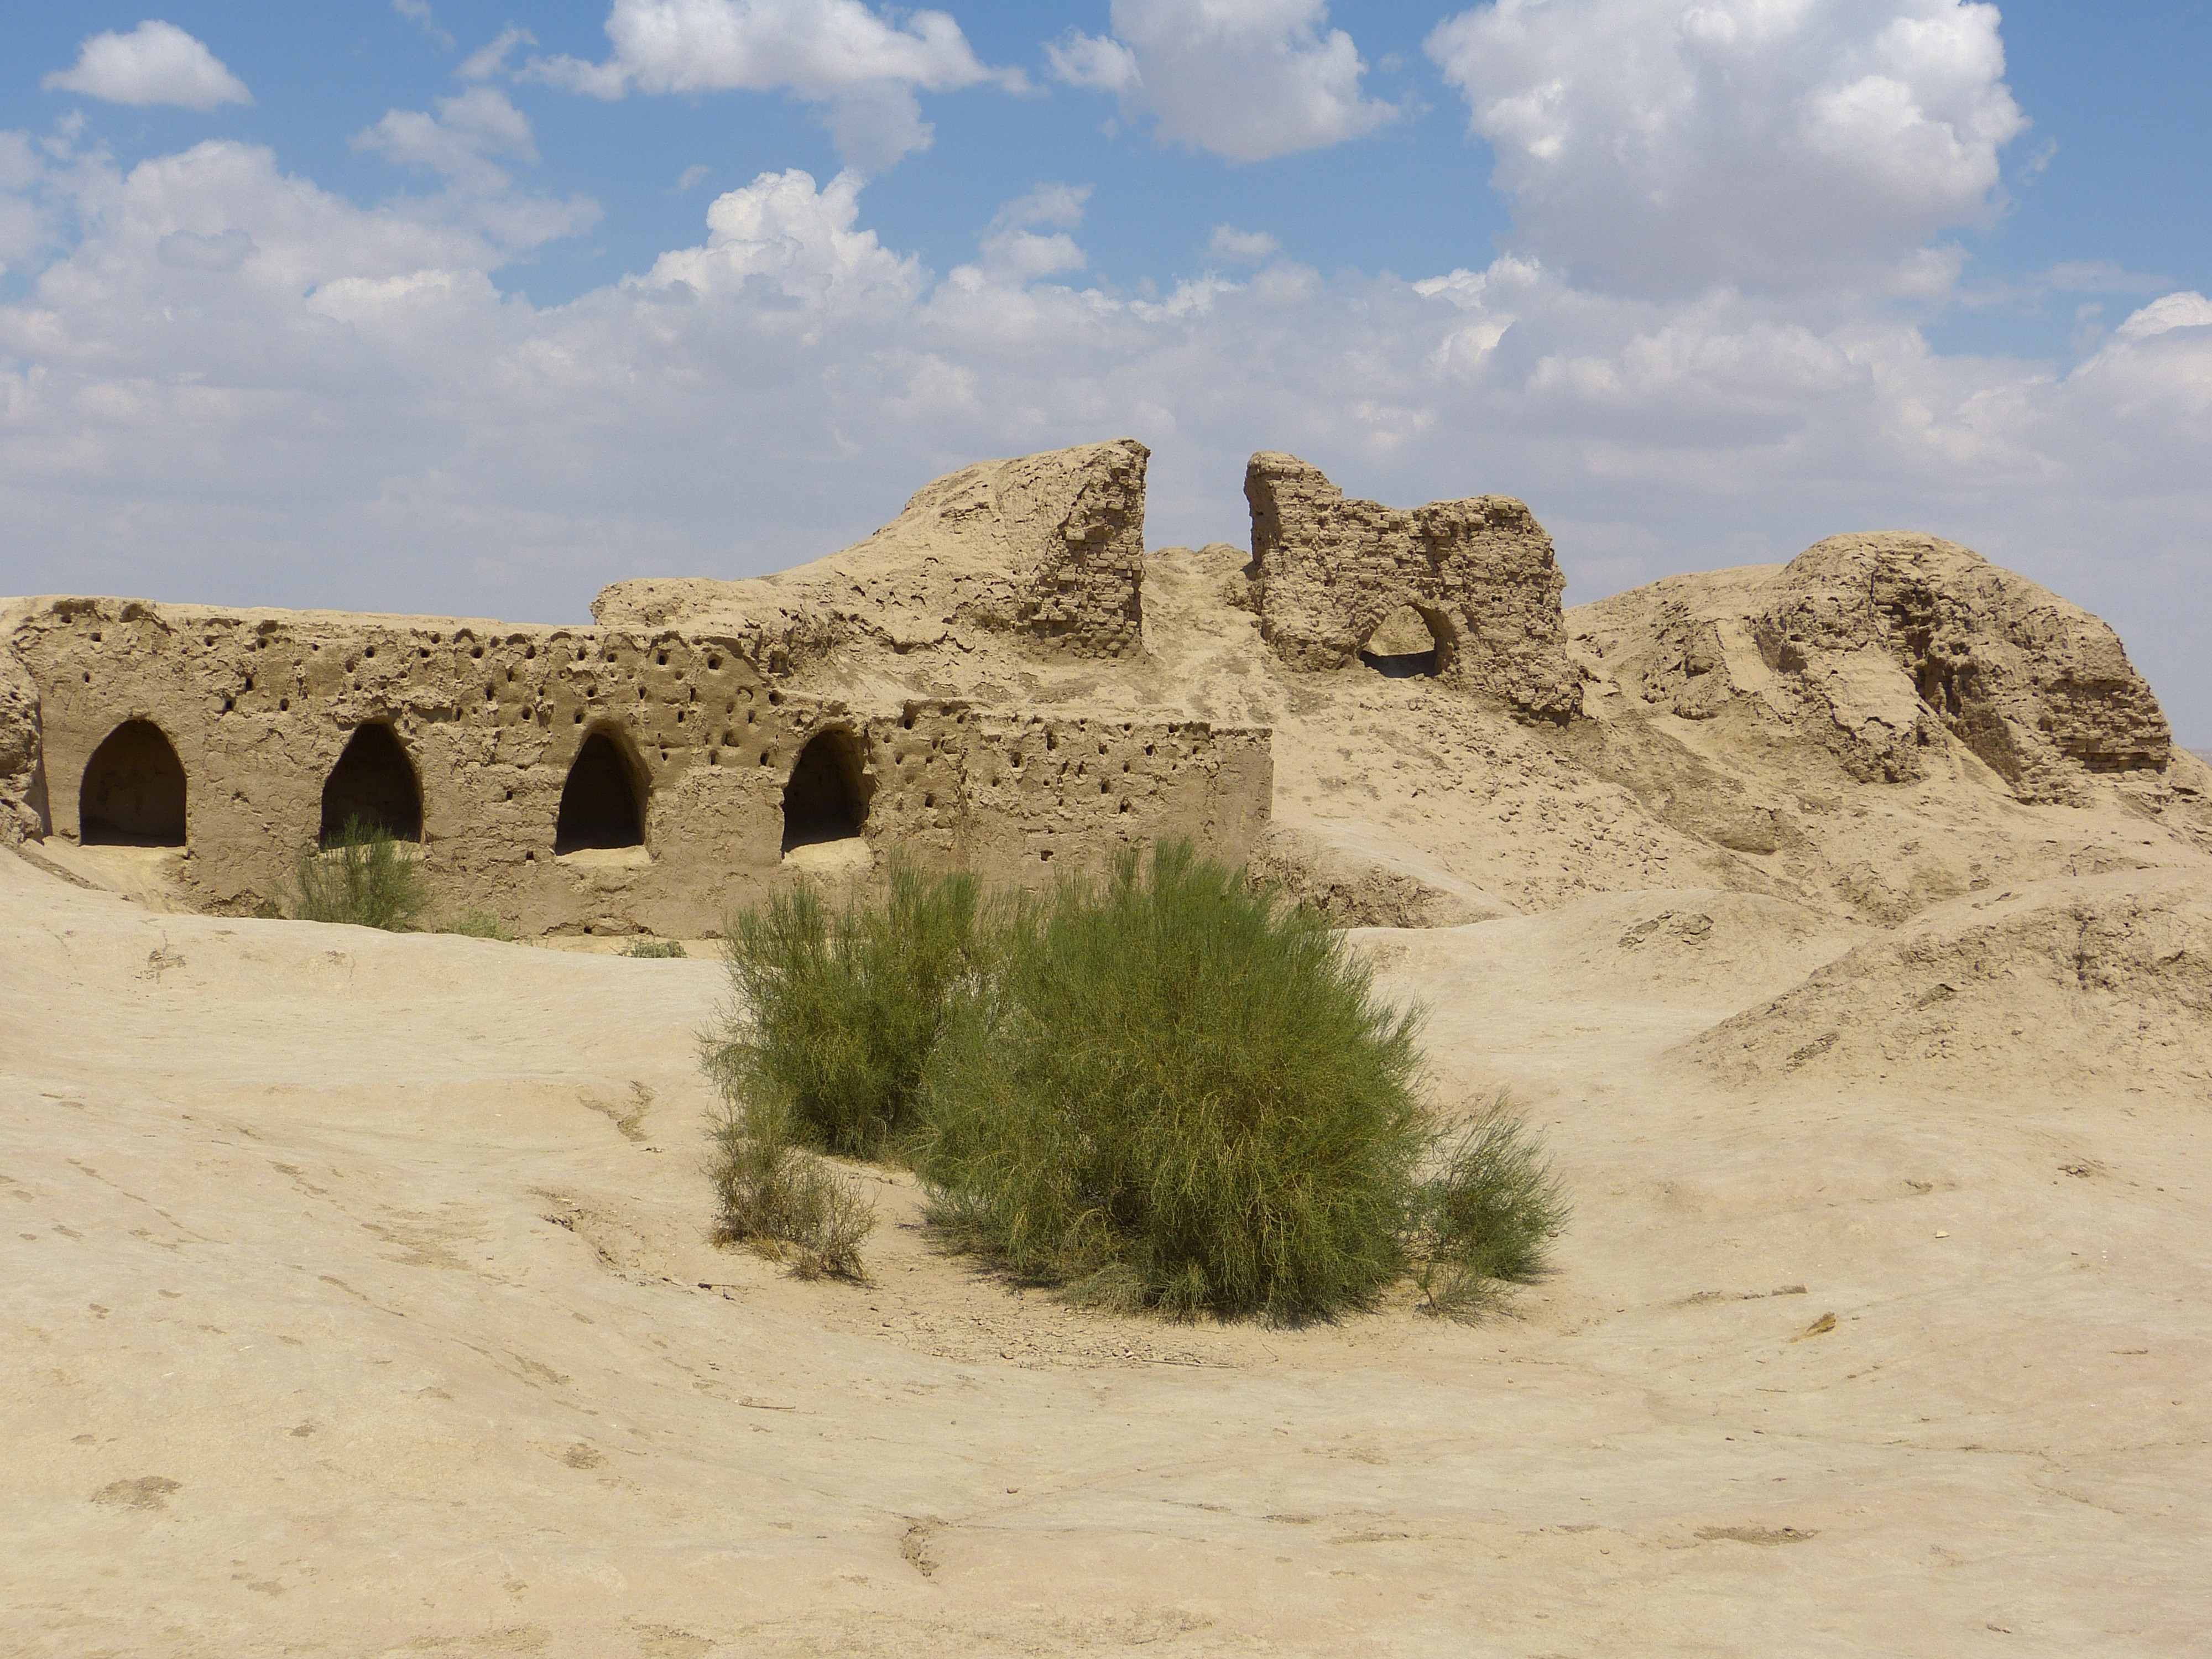
landscape, sand, desert, old, valley, monument, formation, fortification, fortress, temple, ruins, badlands, plateau, wadi, uzbekistan, historic site, ancient history, bukhara, natural environment, aeolian landform, tamanna kala